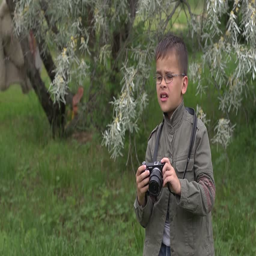
little boy with glasses photographing the family